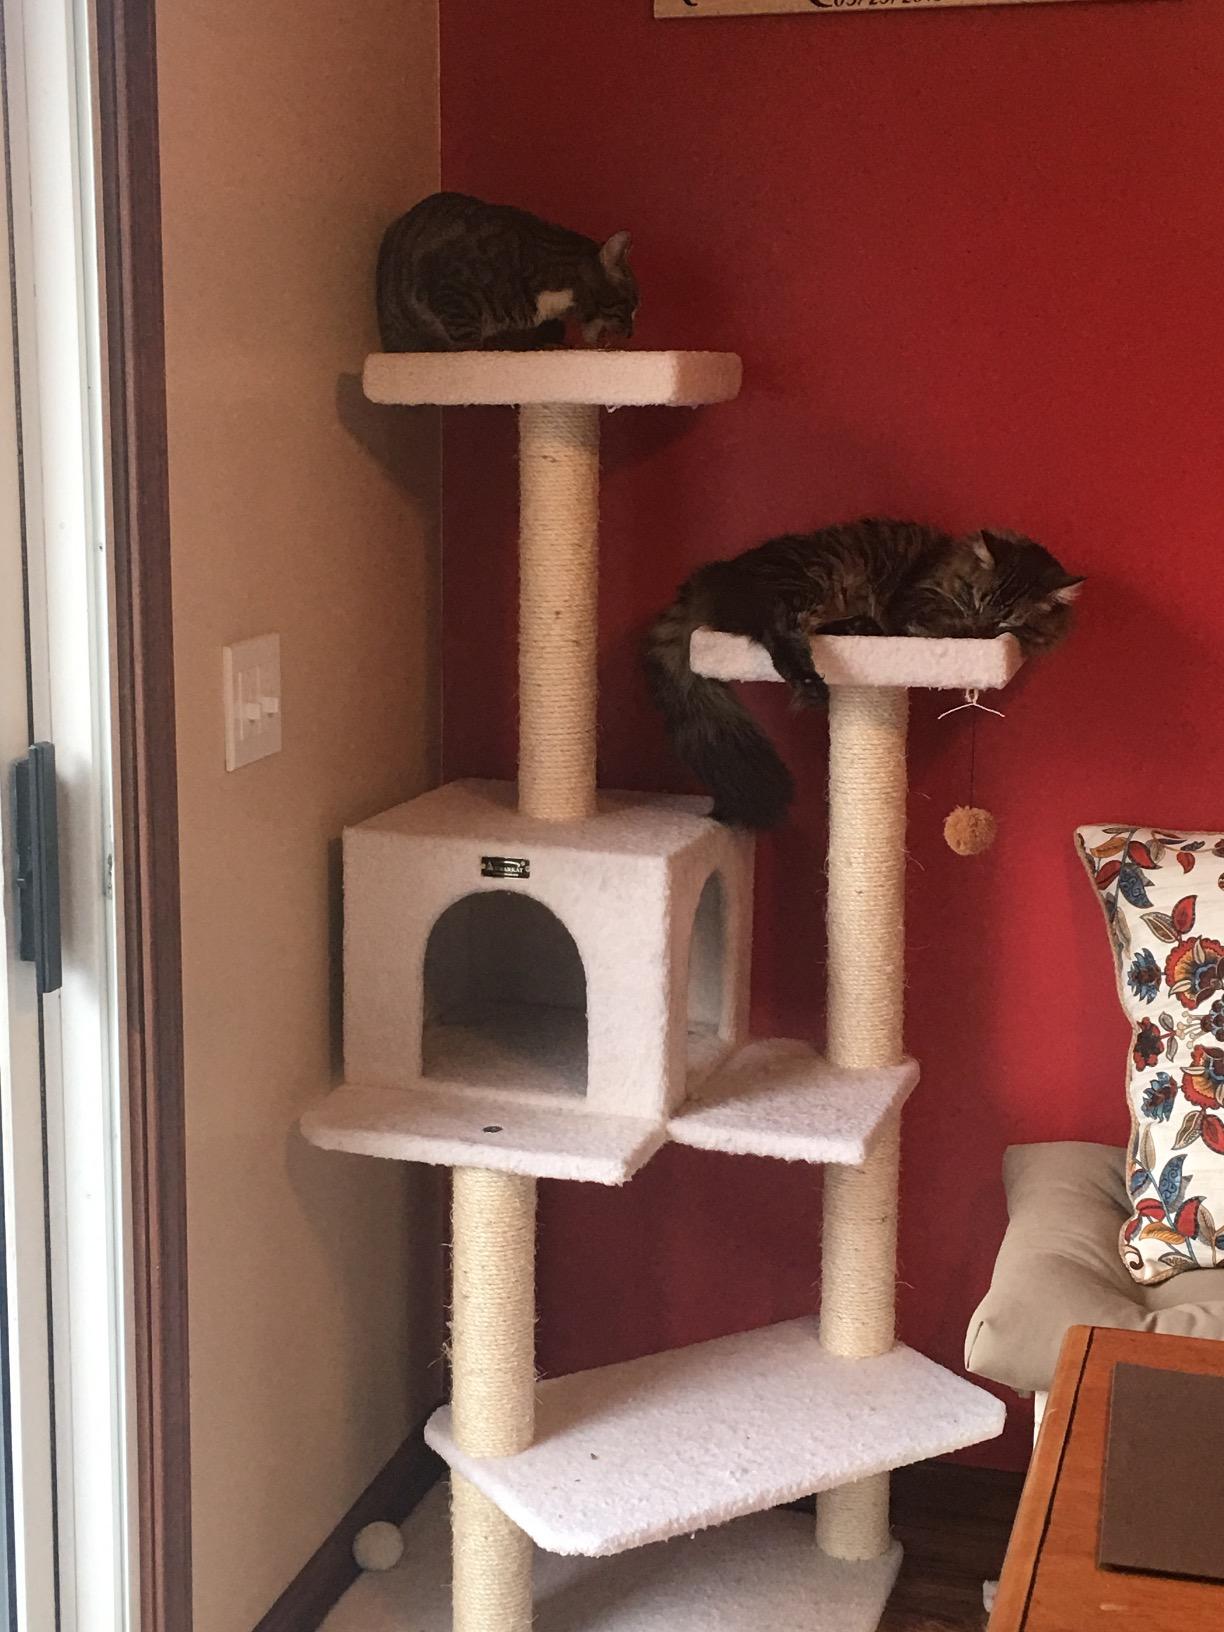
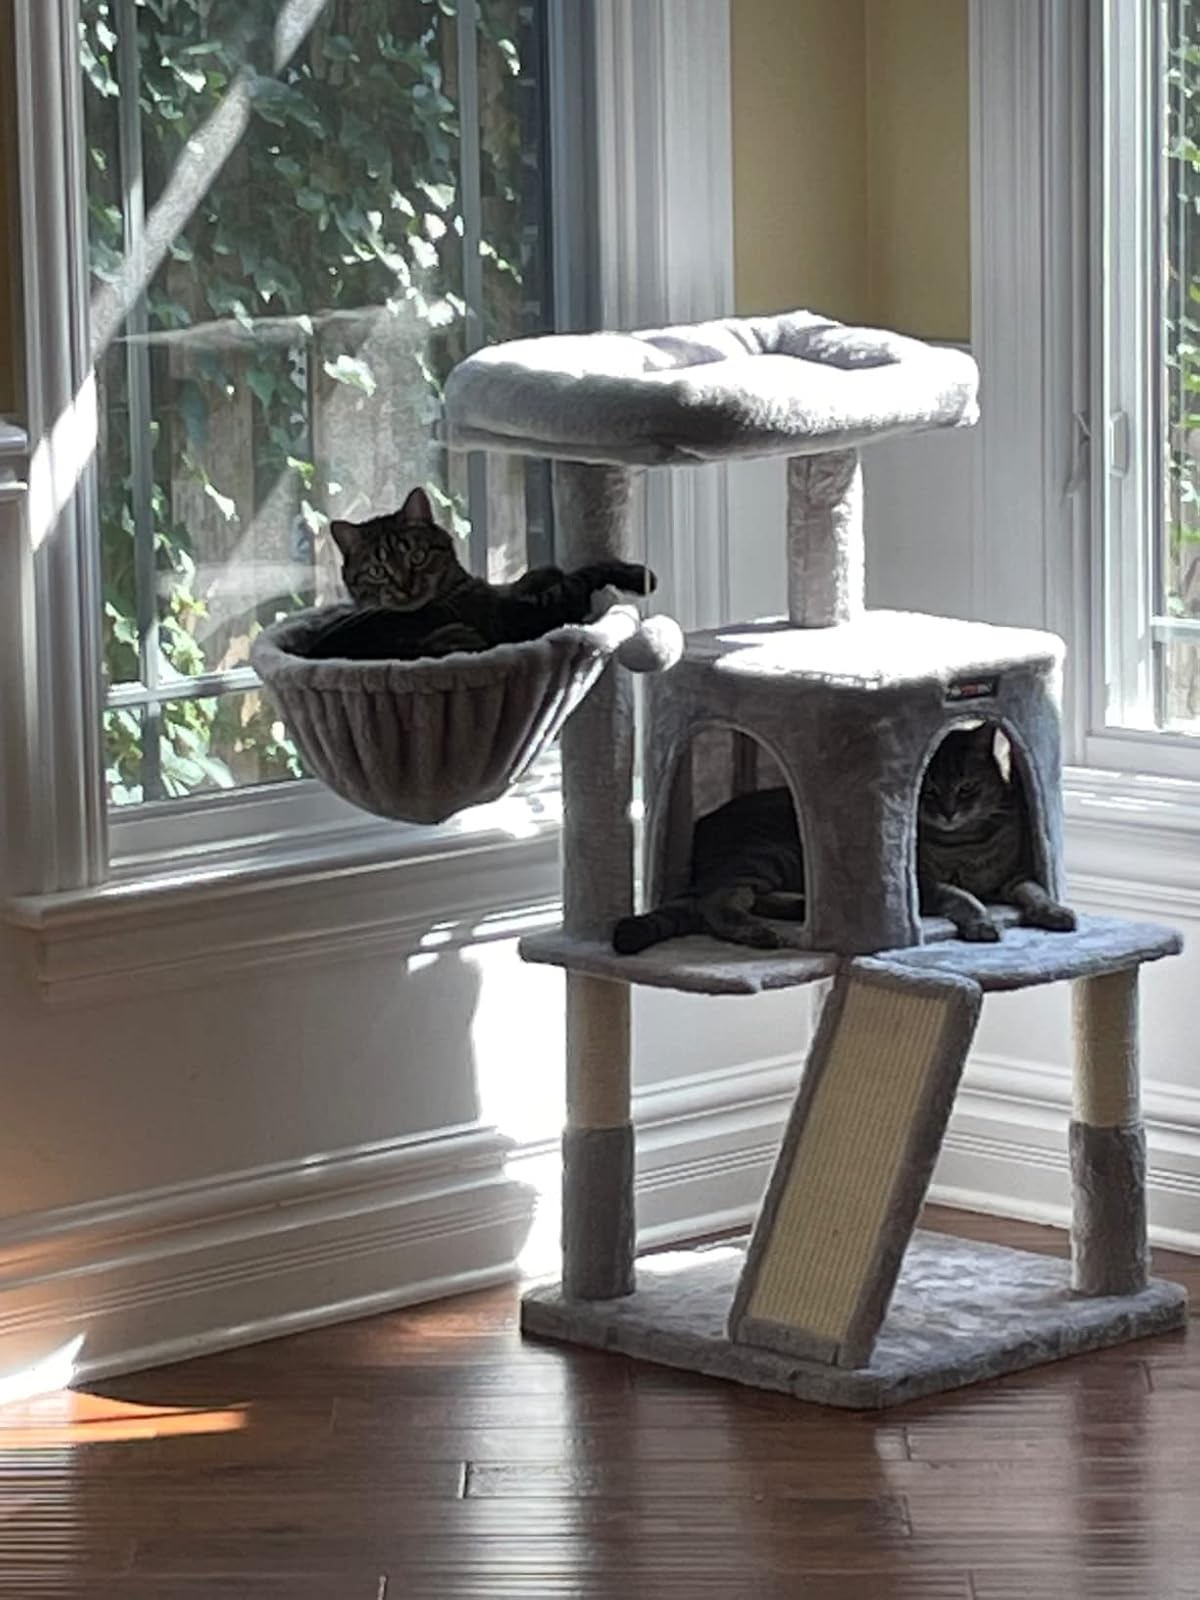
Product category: items_cat tree
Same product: no